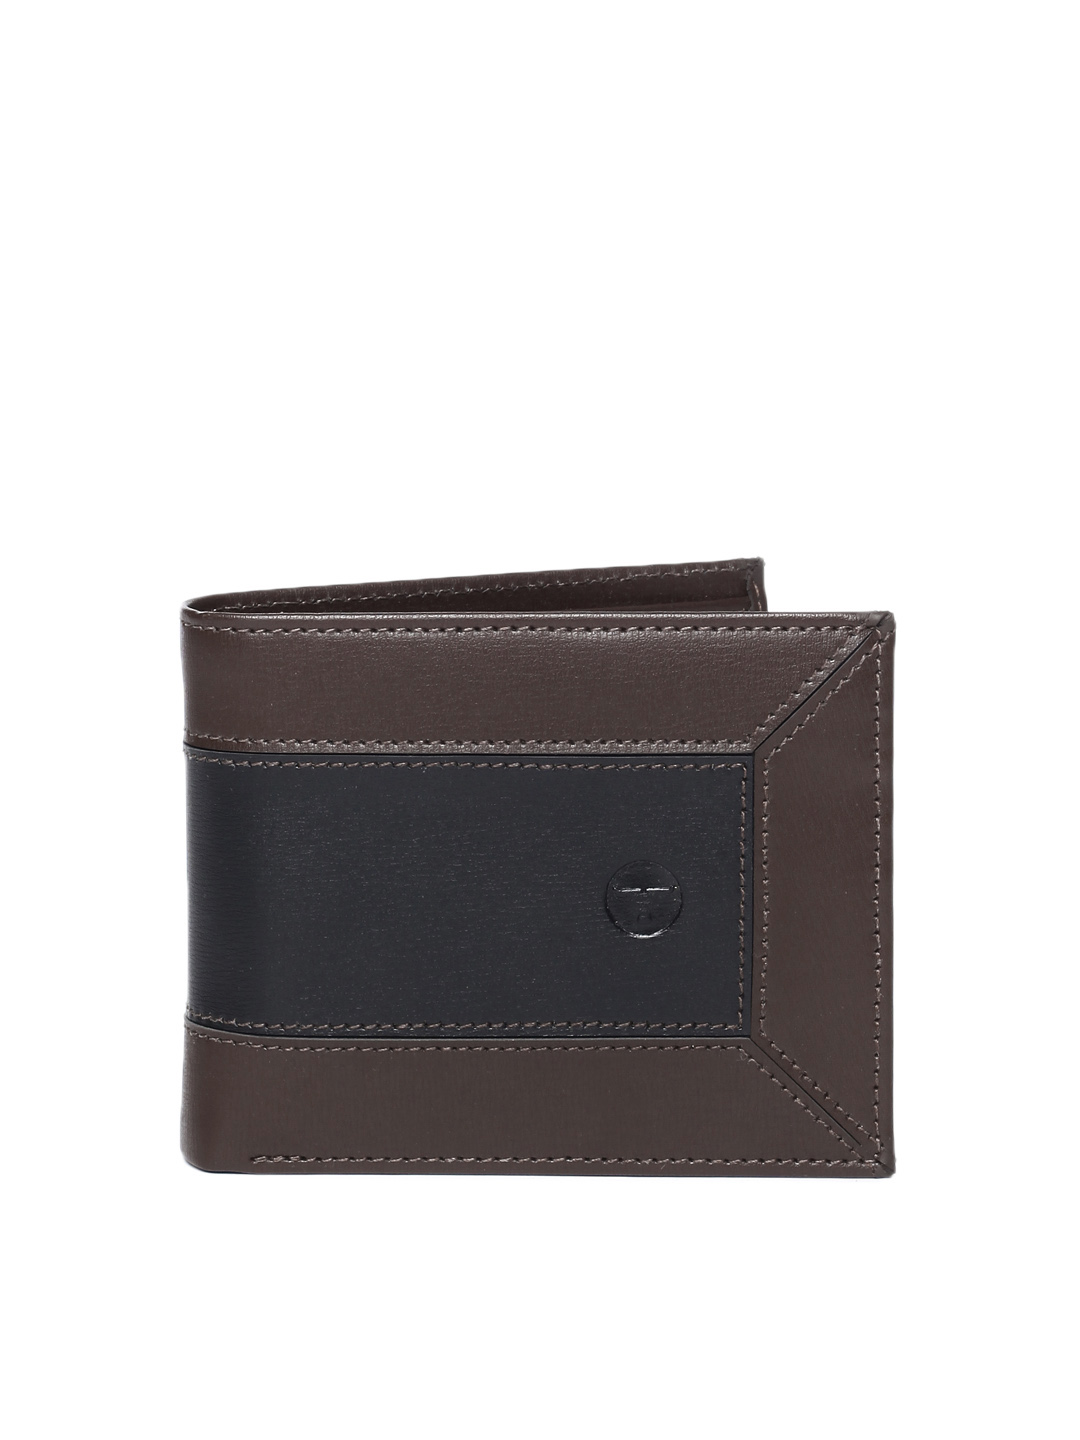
Bulchee Men Black & Brown Wallet
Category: Accessories / Wallets / Wallets
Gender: Men
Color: Black
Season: Winter 2015
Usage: Casual